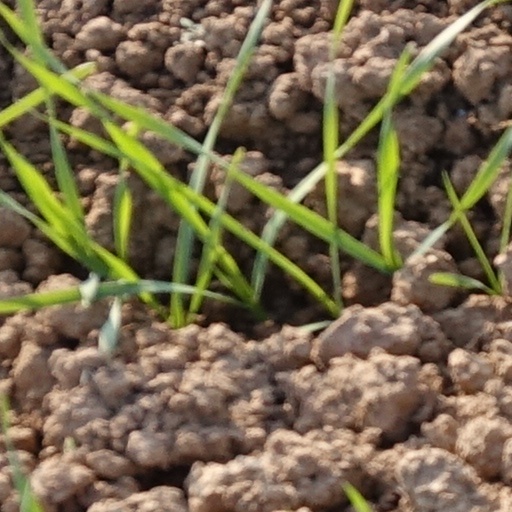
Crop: wheat